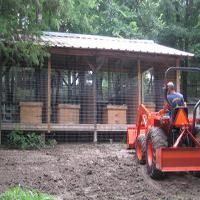
Weather: cloudy or overcast